Alceste (Gluck)

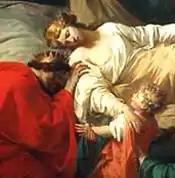
"The Death of Alceste" by Pierre Peyron (1785)

A herald announces to the people of Thessaly that King Admeto is gravely ill and that there is little hope. Evandro calls upon all to pray to the oracle at the temple of Apollo. Alceste joins them and asks Apollo for pity. The oracle says Admeto can be rescued if another voluntarily sacrifices his life. This causes great consternation. Alone, Alceste agonizes whether to give her life for that of her husband.